Urth 4

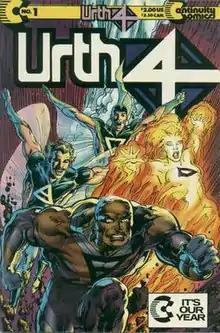
Cover to issue #1, art by Neal Adams.

Urth 4 is a comic-book series created by Peter Stone, Neal Adams and Trevor Von Eeden and published by Continuity Comics. The series ran for four issues (May 1989 – December 1990), and was then revived as "Earth 4" in 1993, running for a total of seven more issues.